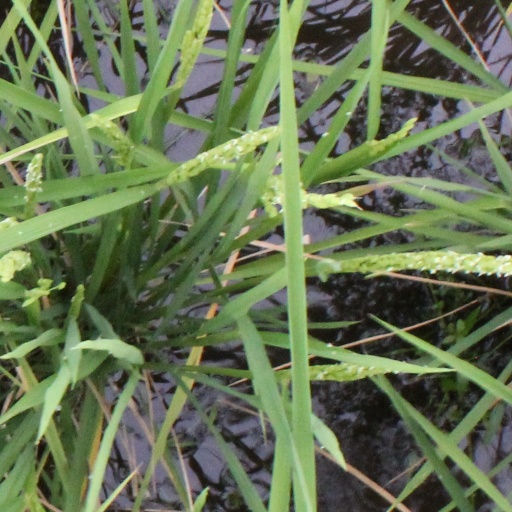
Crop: rice